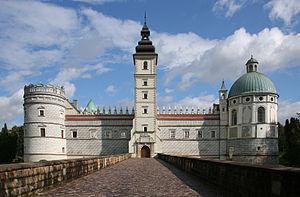
Władysław Leon Sapieha, né le 30 mai 1853 à Krasiczyn et mort le 29 avril 1920 à Lviv en Ukraine, est un prince polonais de la famille Sapieha, membre de la Diète de Galicie, et du Reichsrat d'Autriche.